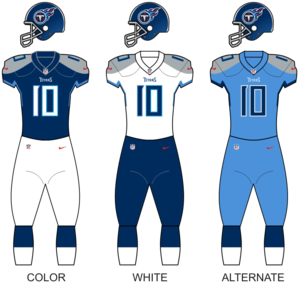
Les Titans du Tennessee sont une franchise de la National Football League, basée à Nashville dans le Tennessee.